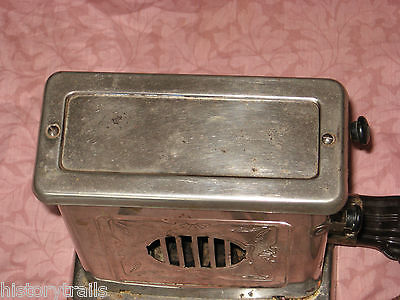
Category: toaster